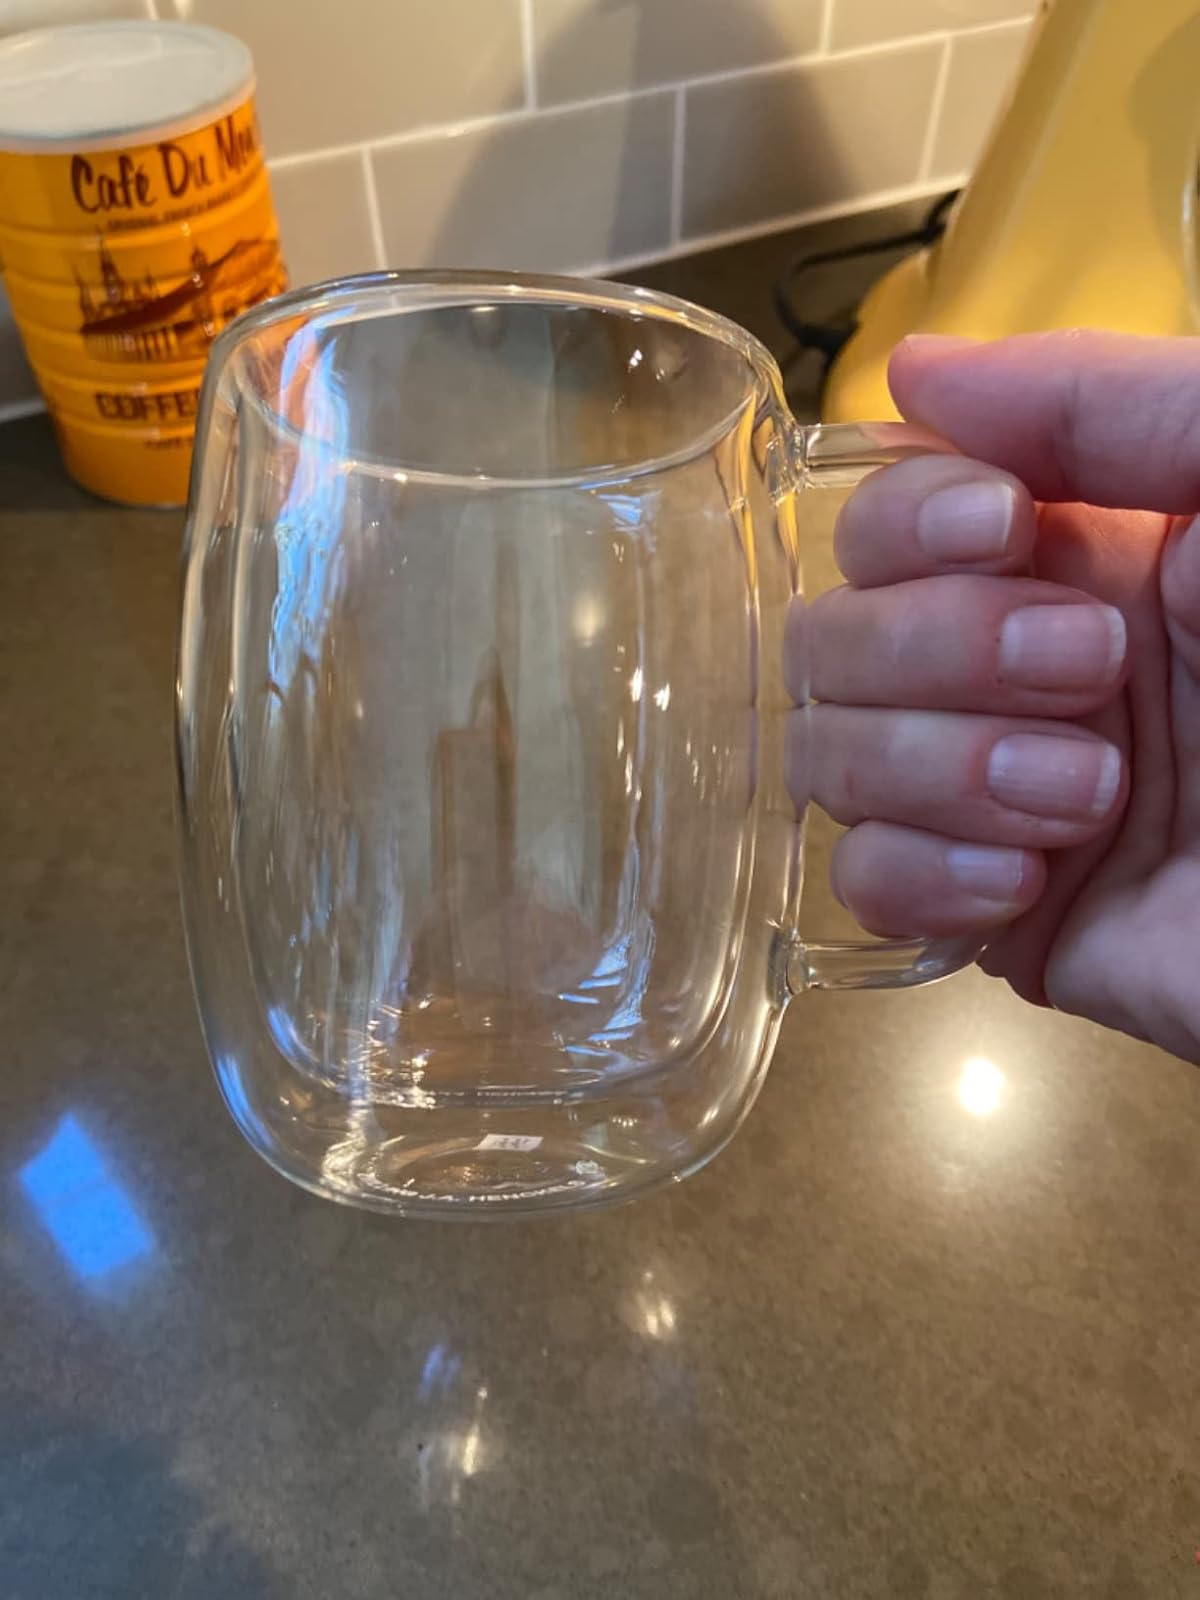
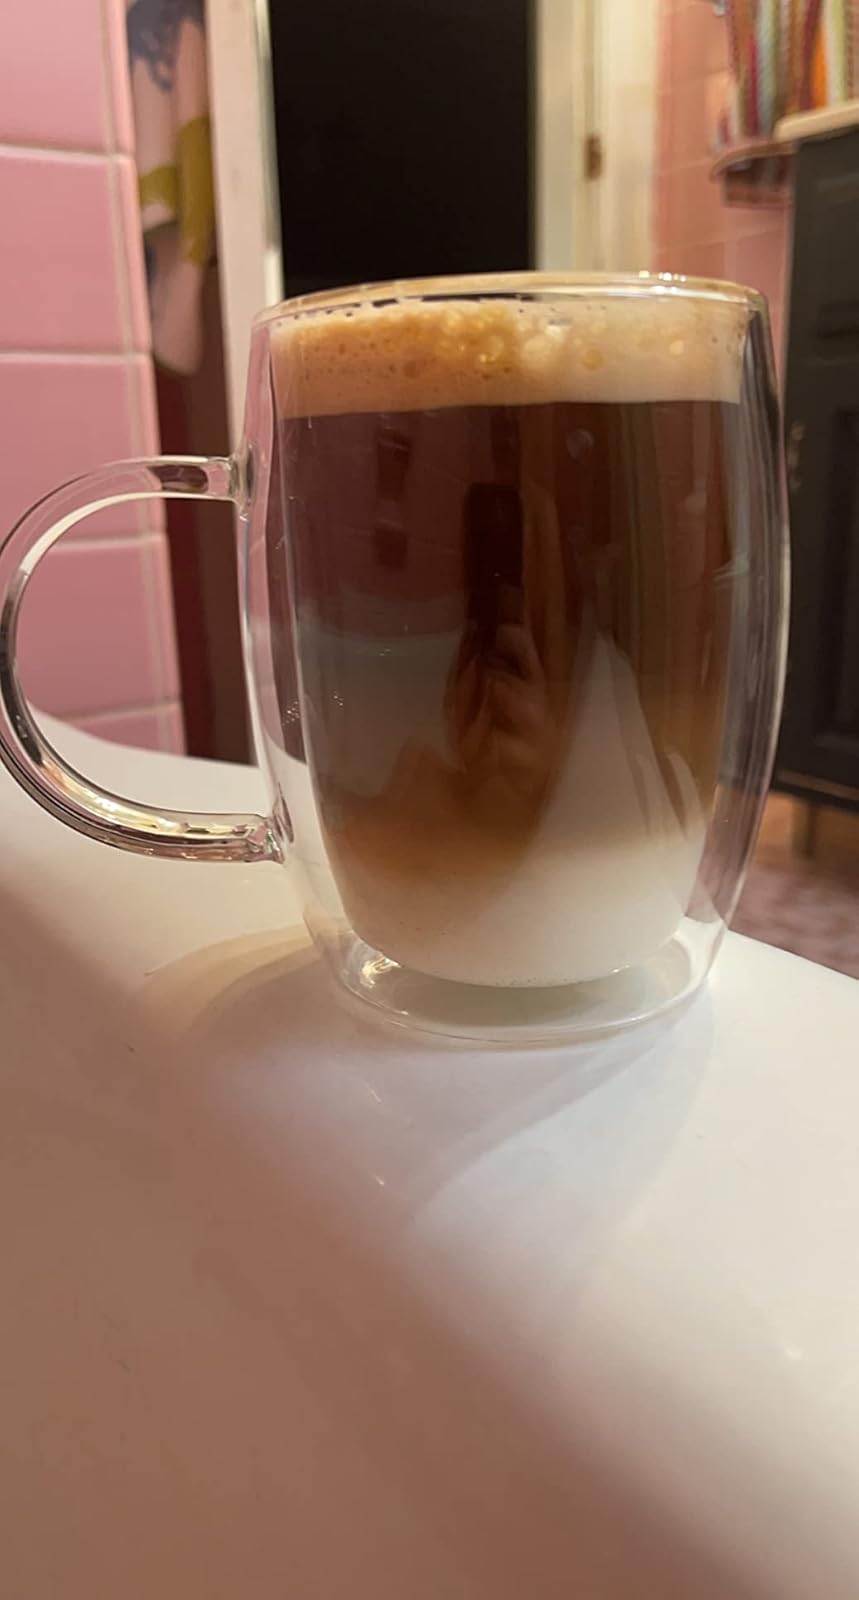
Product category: items_mug
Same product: no